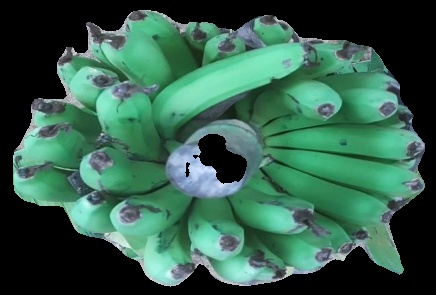
Variety: pachbale
Grade: grade2